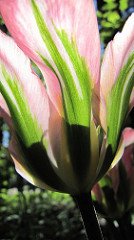
Flower: tulip